Rose Hill Plantation House

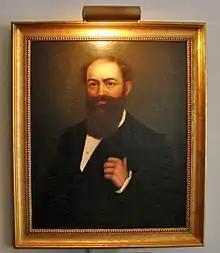
Portrait of Dr. John Kirk donated by direct descendant, Kathryn Kirk

It also is a local historical home that features multiple rooms filled with curated antiques. The property can be used for events, gathering, weddings and luxury nightly rental stays.